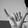
ASL letter: Y